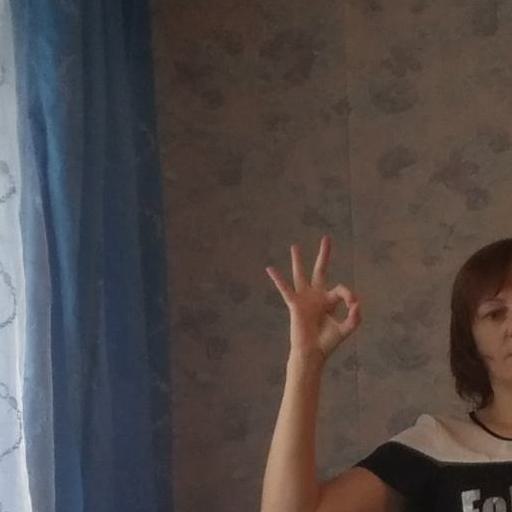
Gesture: ok